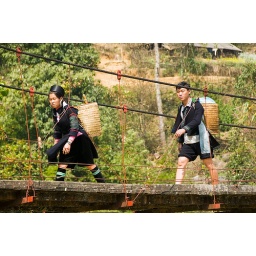
Black Hmong couple and their baskets walking near Sapa Vietnam